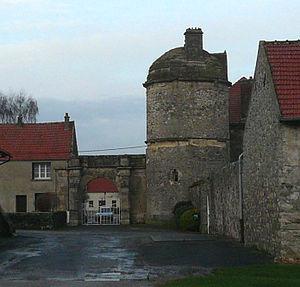
Portail et tour de la Ferme du Château de Trocy-en-Multien, Seine-et-Marne, Île-de-France, FRANCE
Trocy-en-Multien est une commune française située dans le département de Seine-et-Marne, en région Île-de-France.